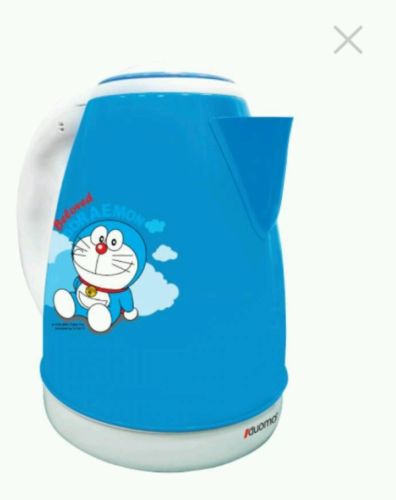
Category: kettle